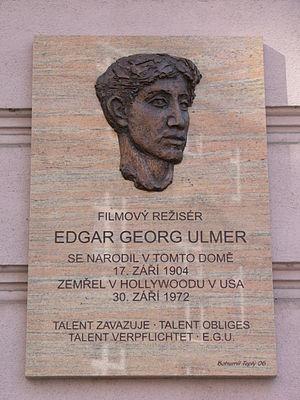
Edgar Georg Ulmer est un réalisateur, scénariste, producteur et directeur de la photographie américain d'origine austro-hongroise né le 17 septembre 1904 à Olmütz, mort le 30 septembre 1972 à Woodland Hills.